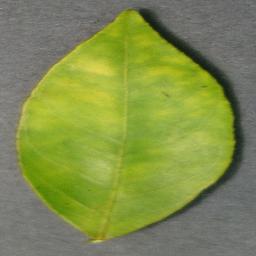
Label: Orange___Haunglongbing_(Citrus_greening)